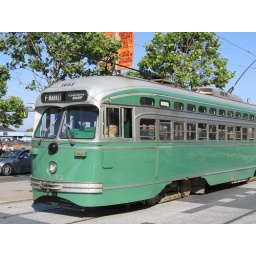
Muni 1053 painted in the 1947 Brooklyn green and silver livery